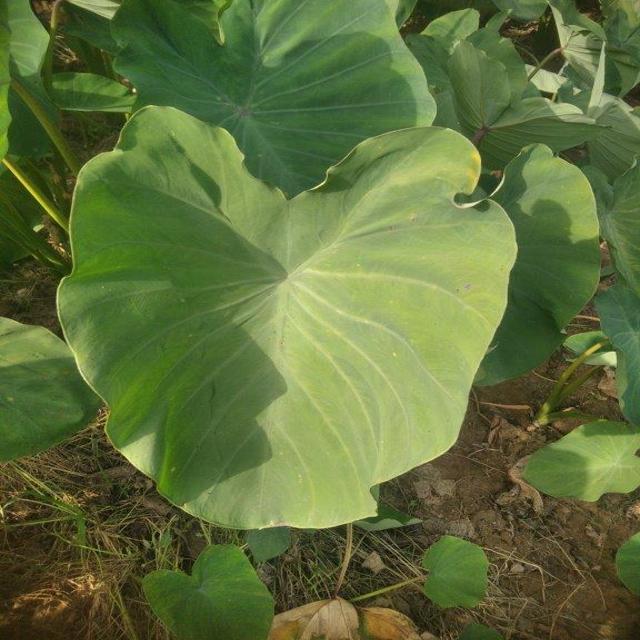
Label: Healthy